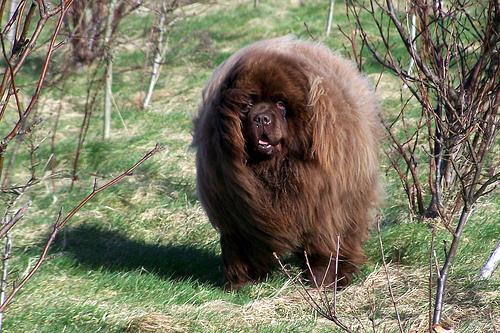
Breed: newfoundland